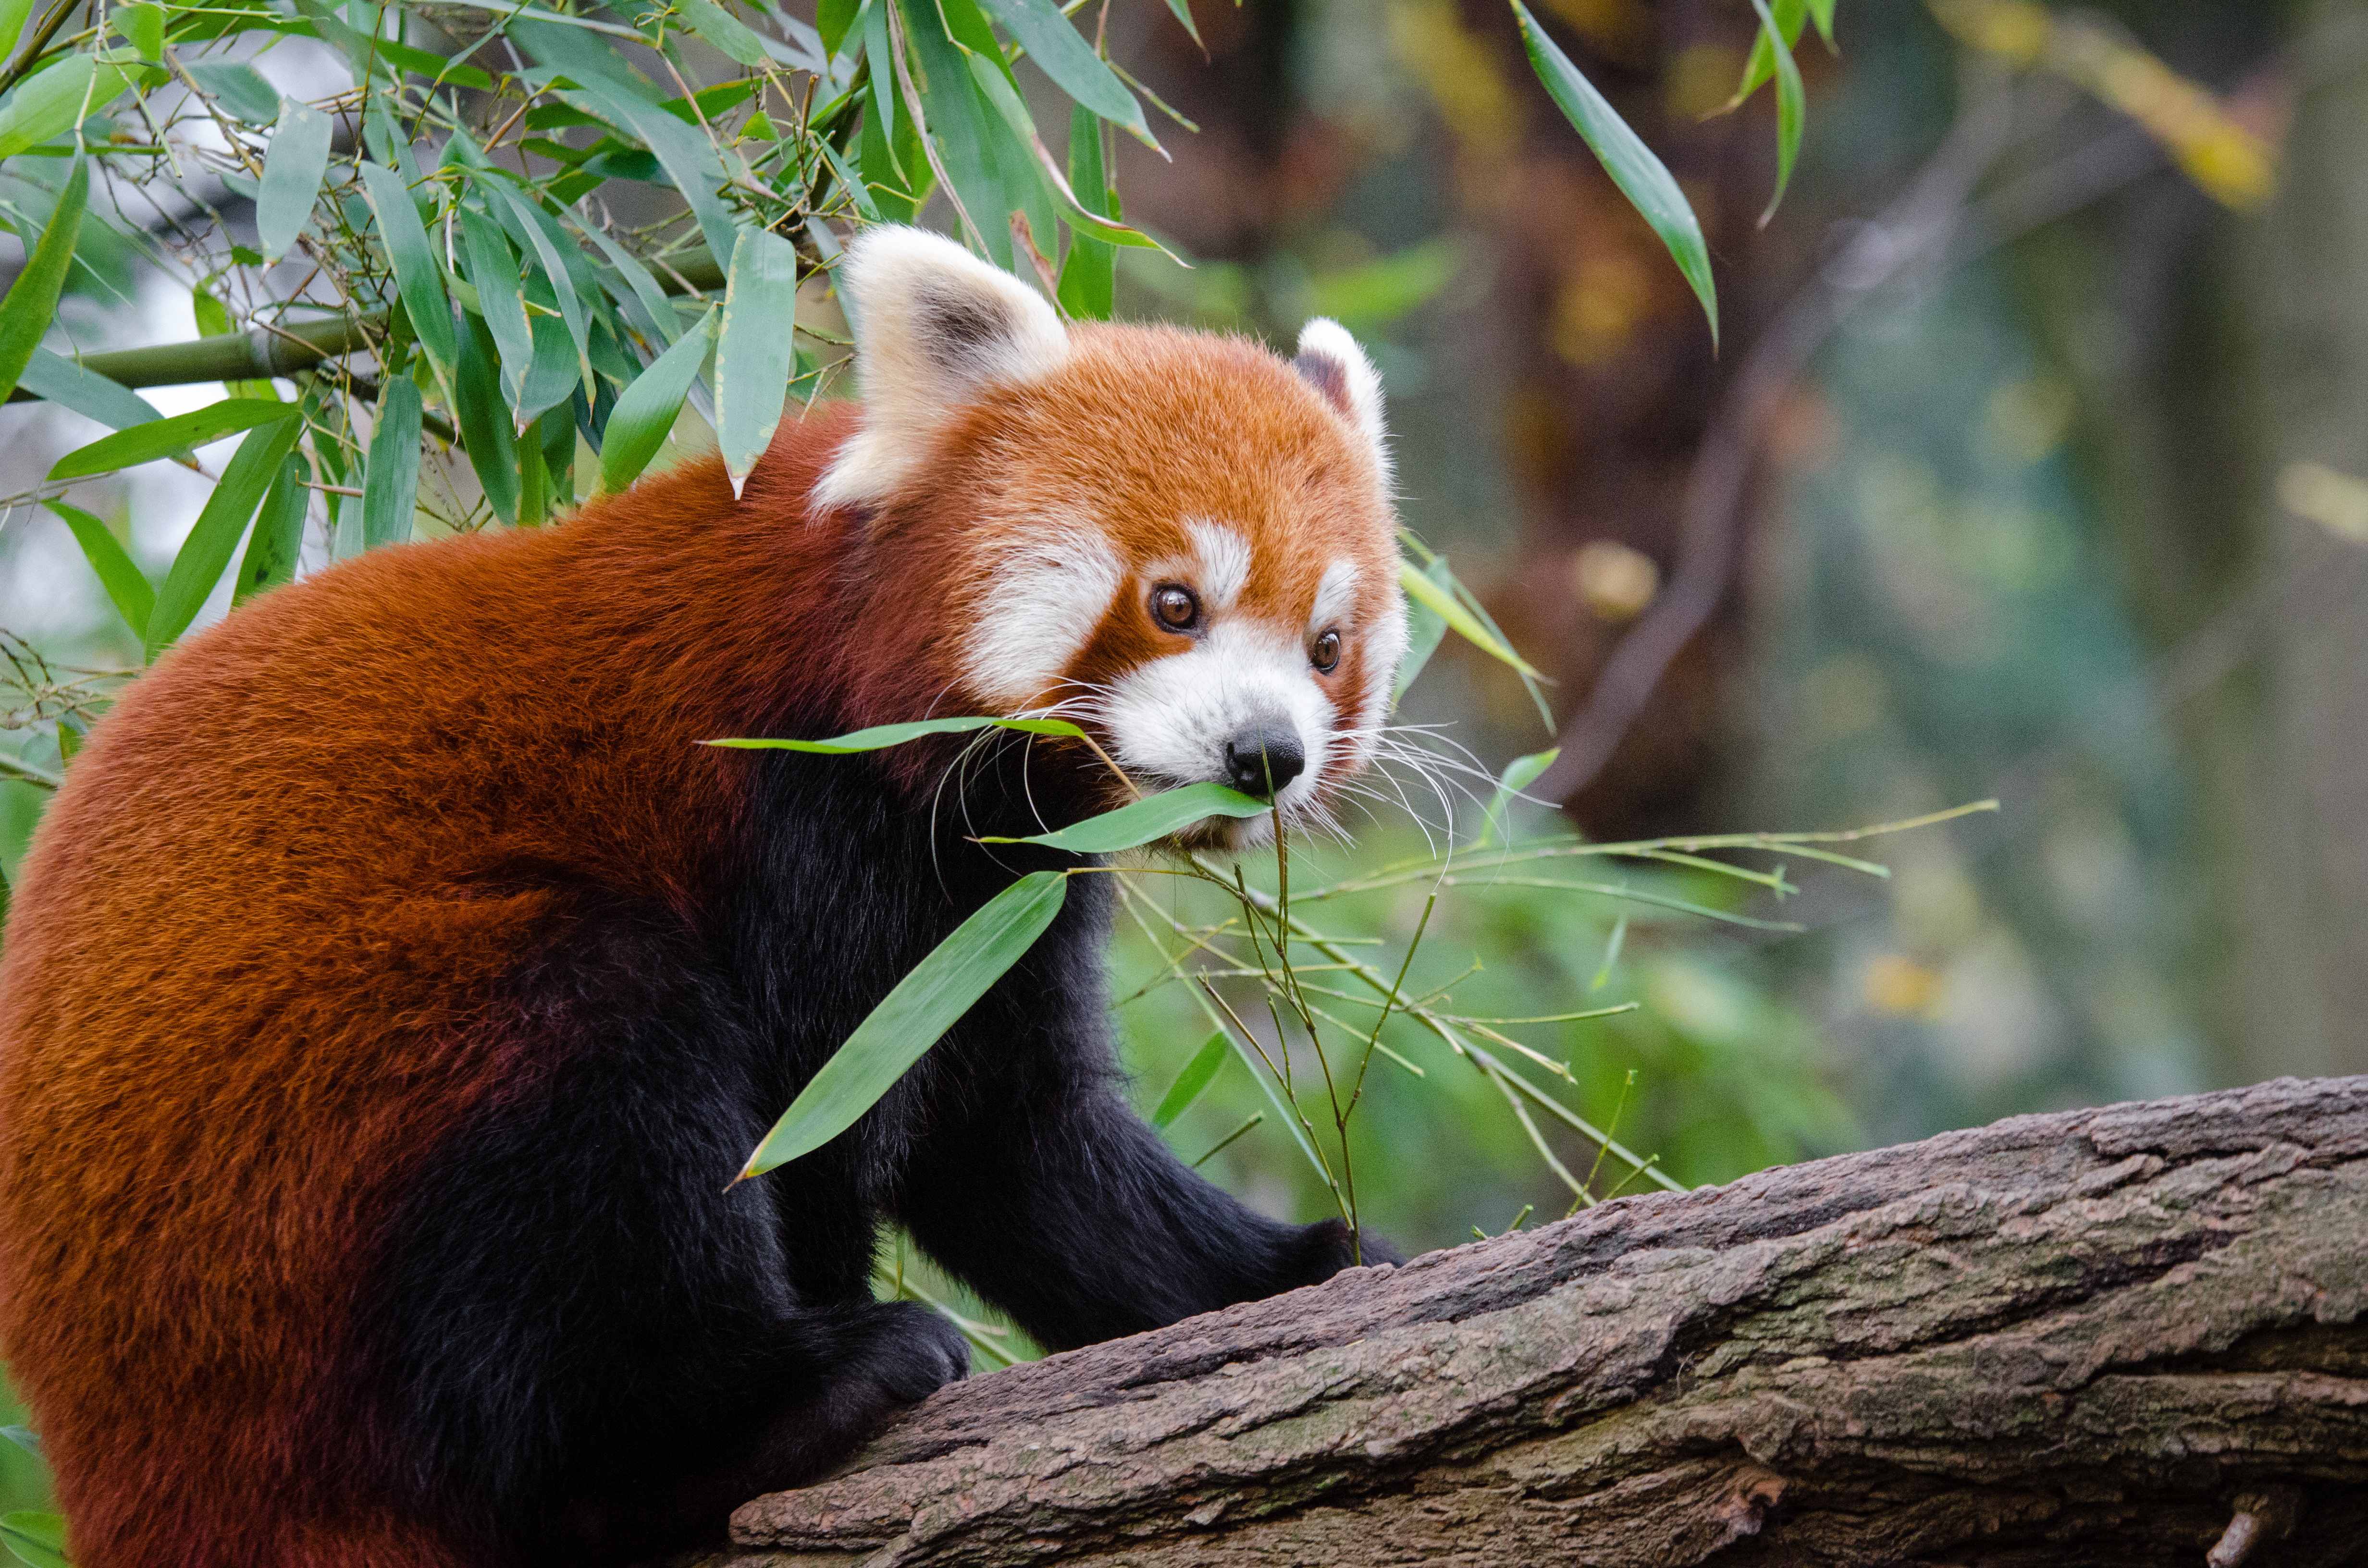
tree, nature, bokeh, blur, field, vintage, sweet, feet, animal, cute, female, wildlife, zoo, fur, orange, young, spring, green, high, red, foot, mammal, nikon, fauna, red panda, panda, 2015, face, nose, paw, tail, animals, ears, endangered, vertebrate, germany, deutschland, frhling, natur, paws, tier, depth, iso, ss, depthoffield, fell, grn, gesicht, baum, adorable, bamboo, d7000, roter, kleiner, niedlich, sues, suess, species, bedrohte, tierart, tierpark, weiblich, jungtier, jung, ohren, schwanz, nase, bedroht, ailurus, fulgens, mozilla, firefox, wochenende, weekend, giant panda